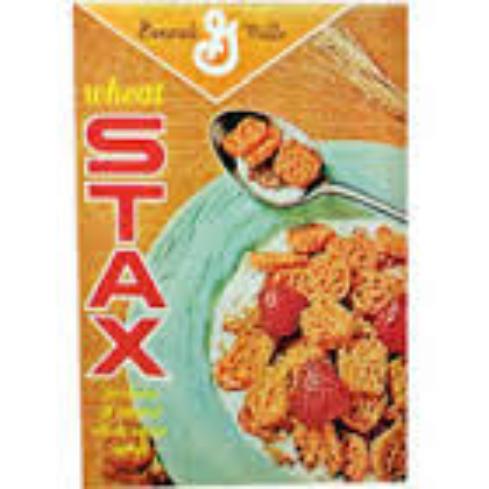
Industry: Food